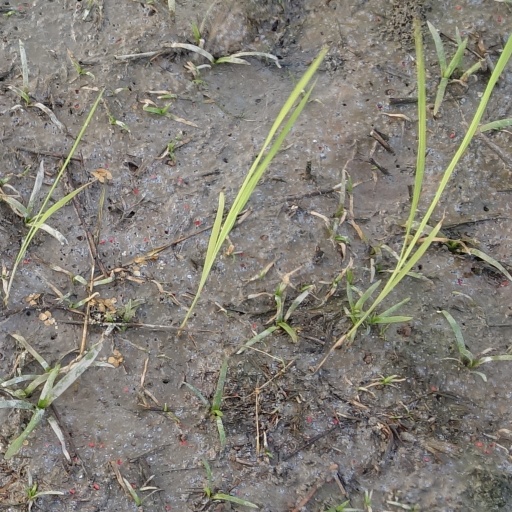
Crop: rice